The Social Lion

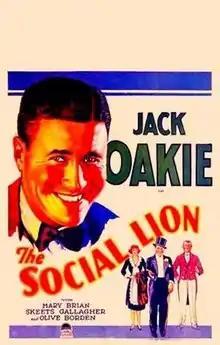
Theatrical release poster

The Social Lion is a 1930 American Pre-Code comedy film directed by A. Edward Sutherland and written by Octavus Roy Cohen, Joseph L. Mankiewicz and Agnes Brand Leahy, and starring Jack Oakie, Mary Brian, Richard "Skeets" Gallagher, Olive Borden, Charles Sellon, Cyril Ring and E. H. Calvert. It was released on June 21, 1930, by Paramount Pictures.